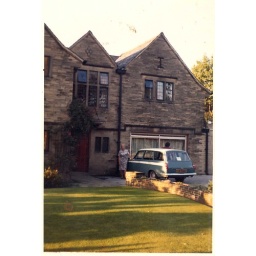
Ina by John's car at house